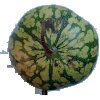
Label: watermelon